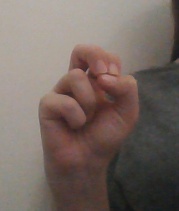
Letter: gaaf